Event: Nepal Earthquake
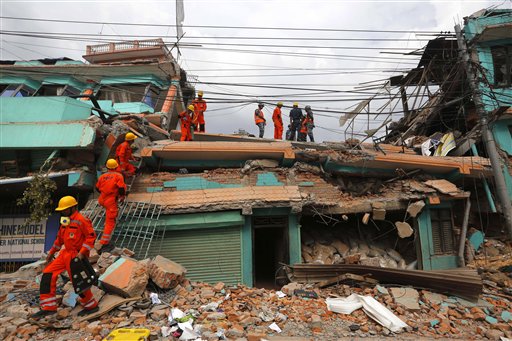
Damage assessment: damage